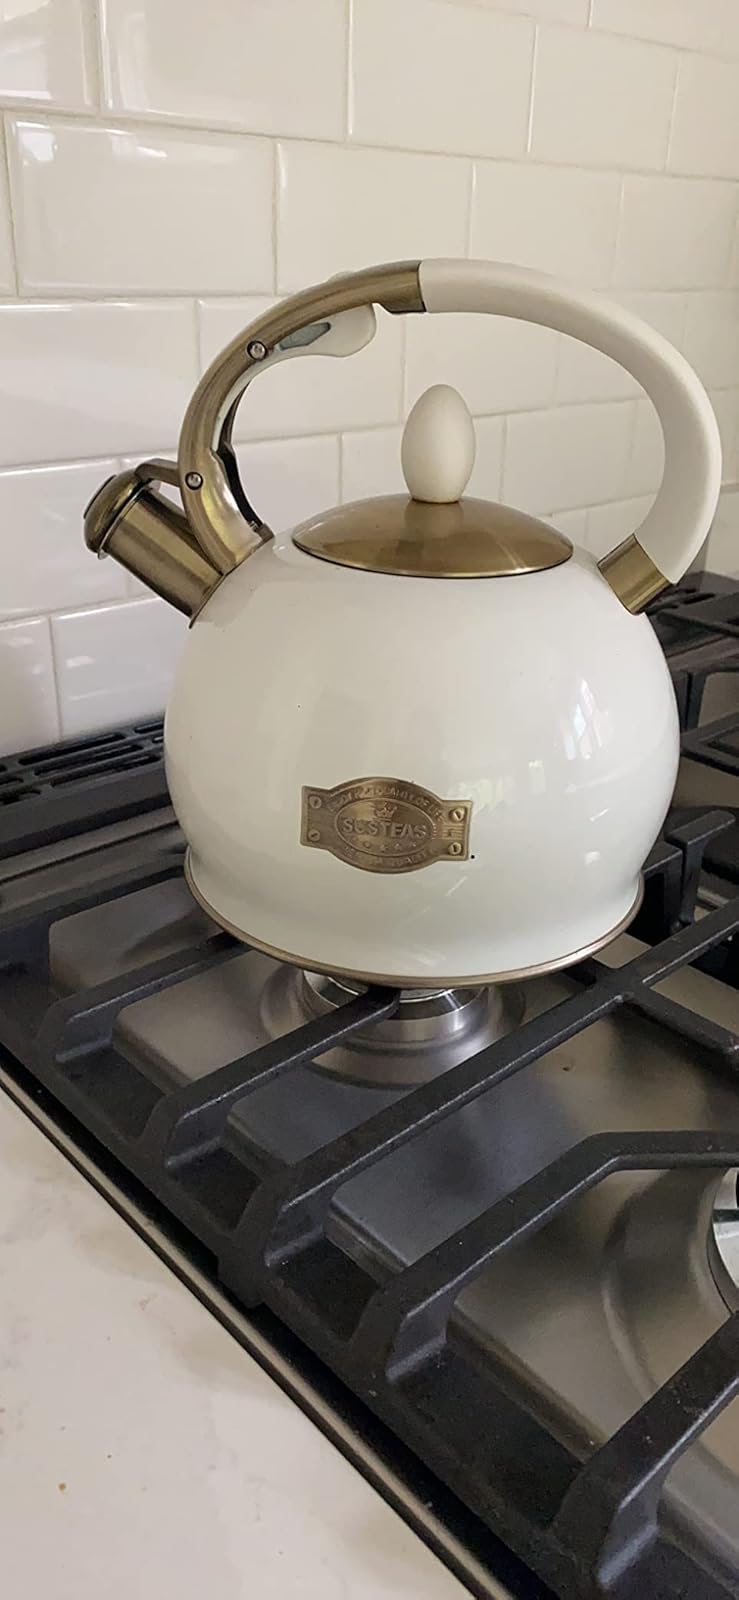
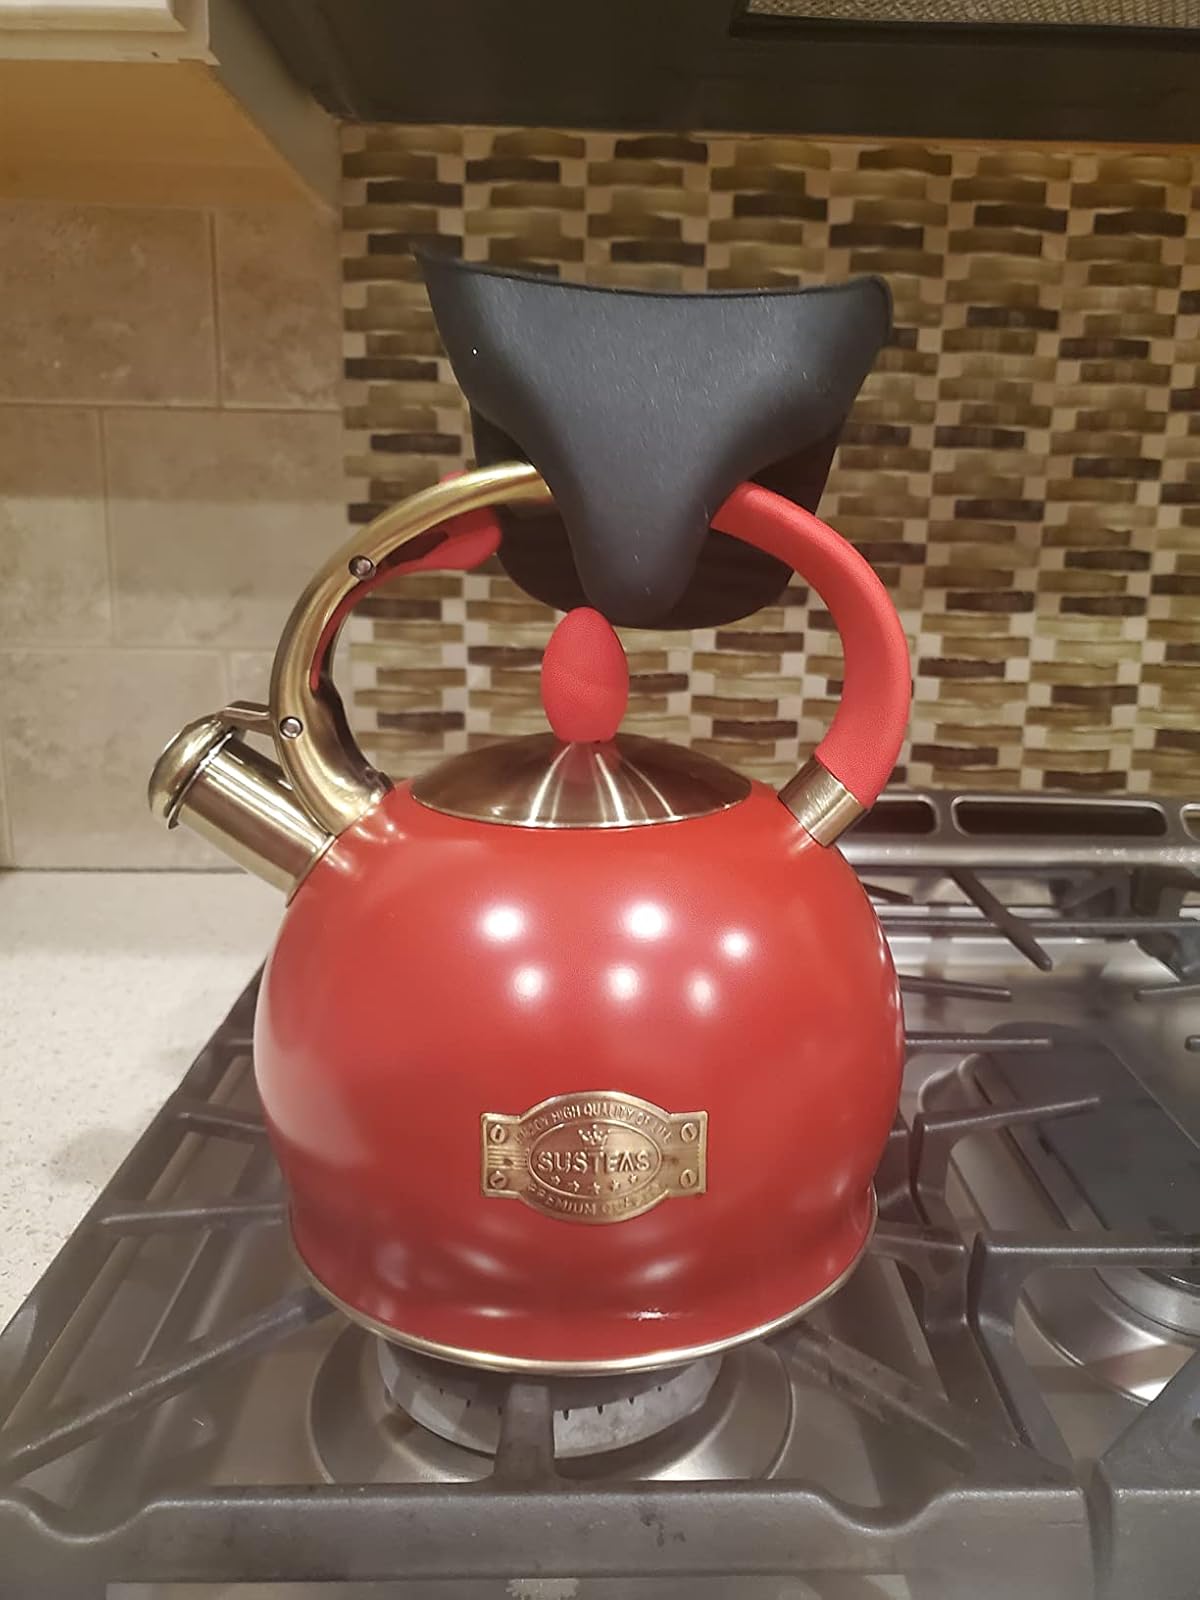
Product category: items_kettle
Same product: no